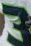
Number: 3